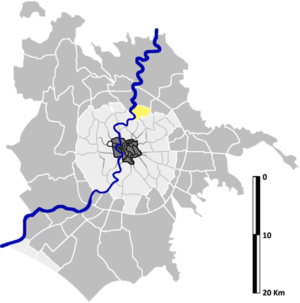
Val Melaina est une zone de Rome située au nord de Rome dans l'Agro Romano en Italie. Elle est désignée dans la nomenclature administrative par Z.I et fait partie du Municipio III.